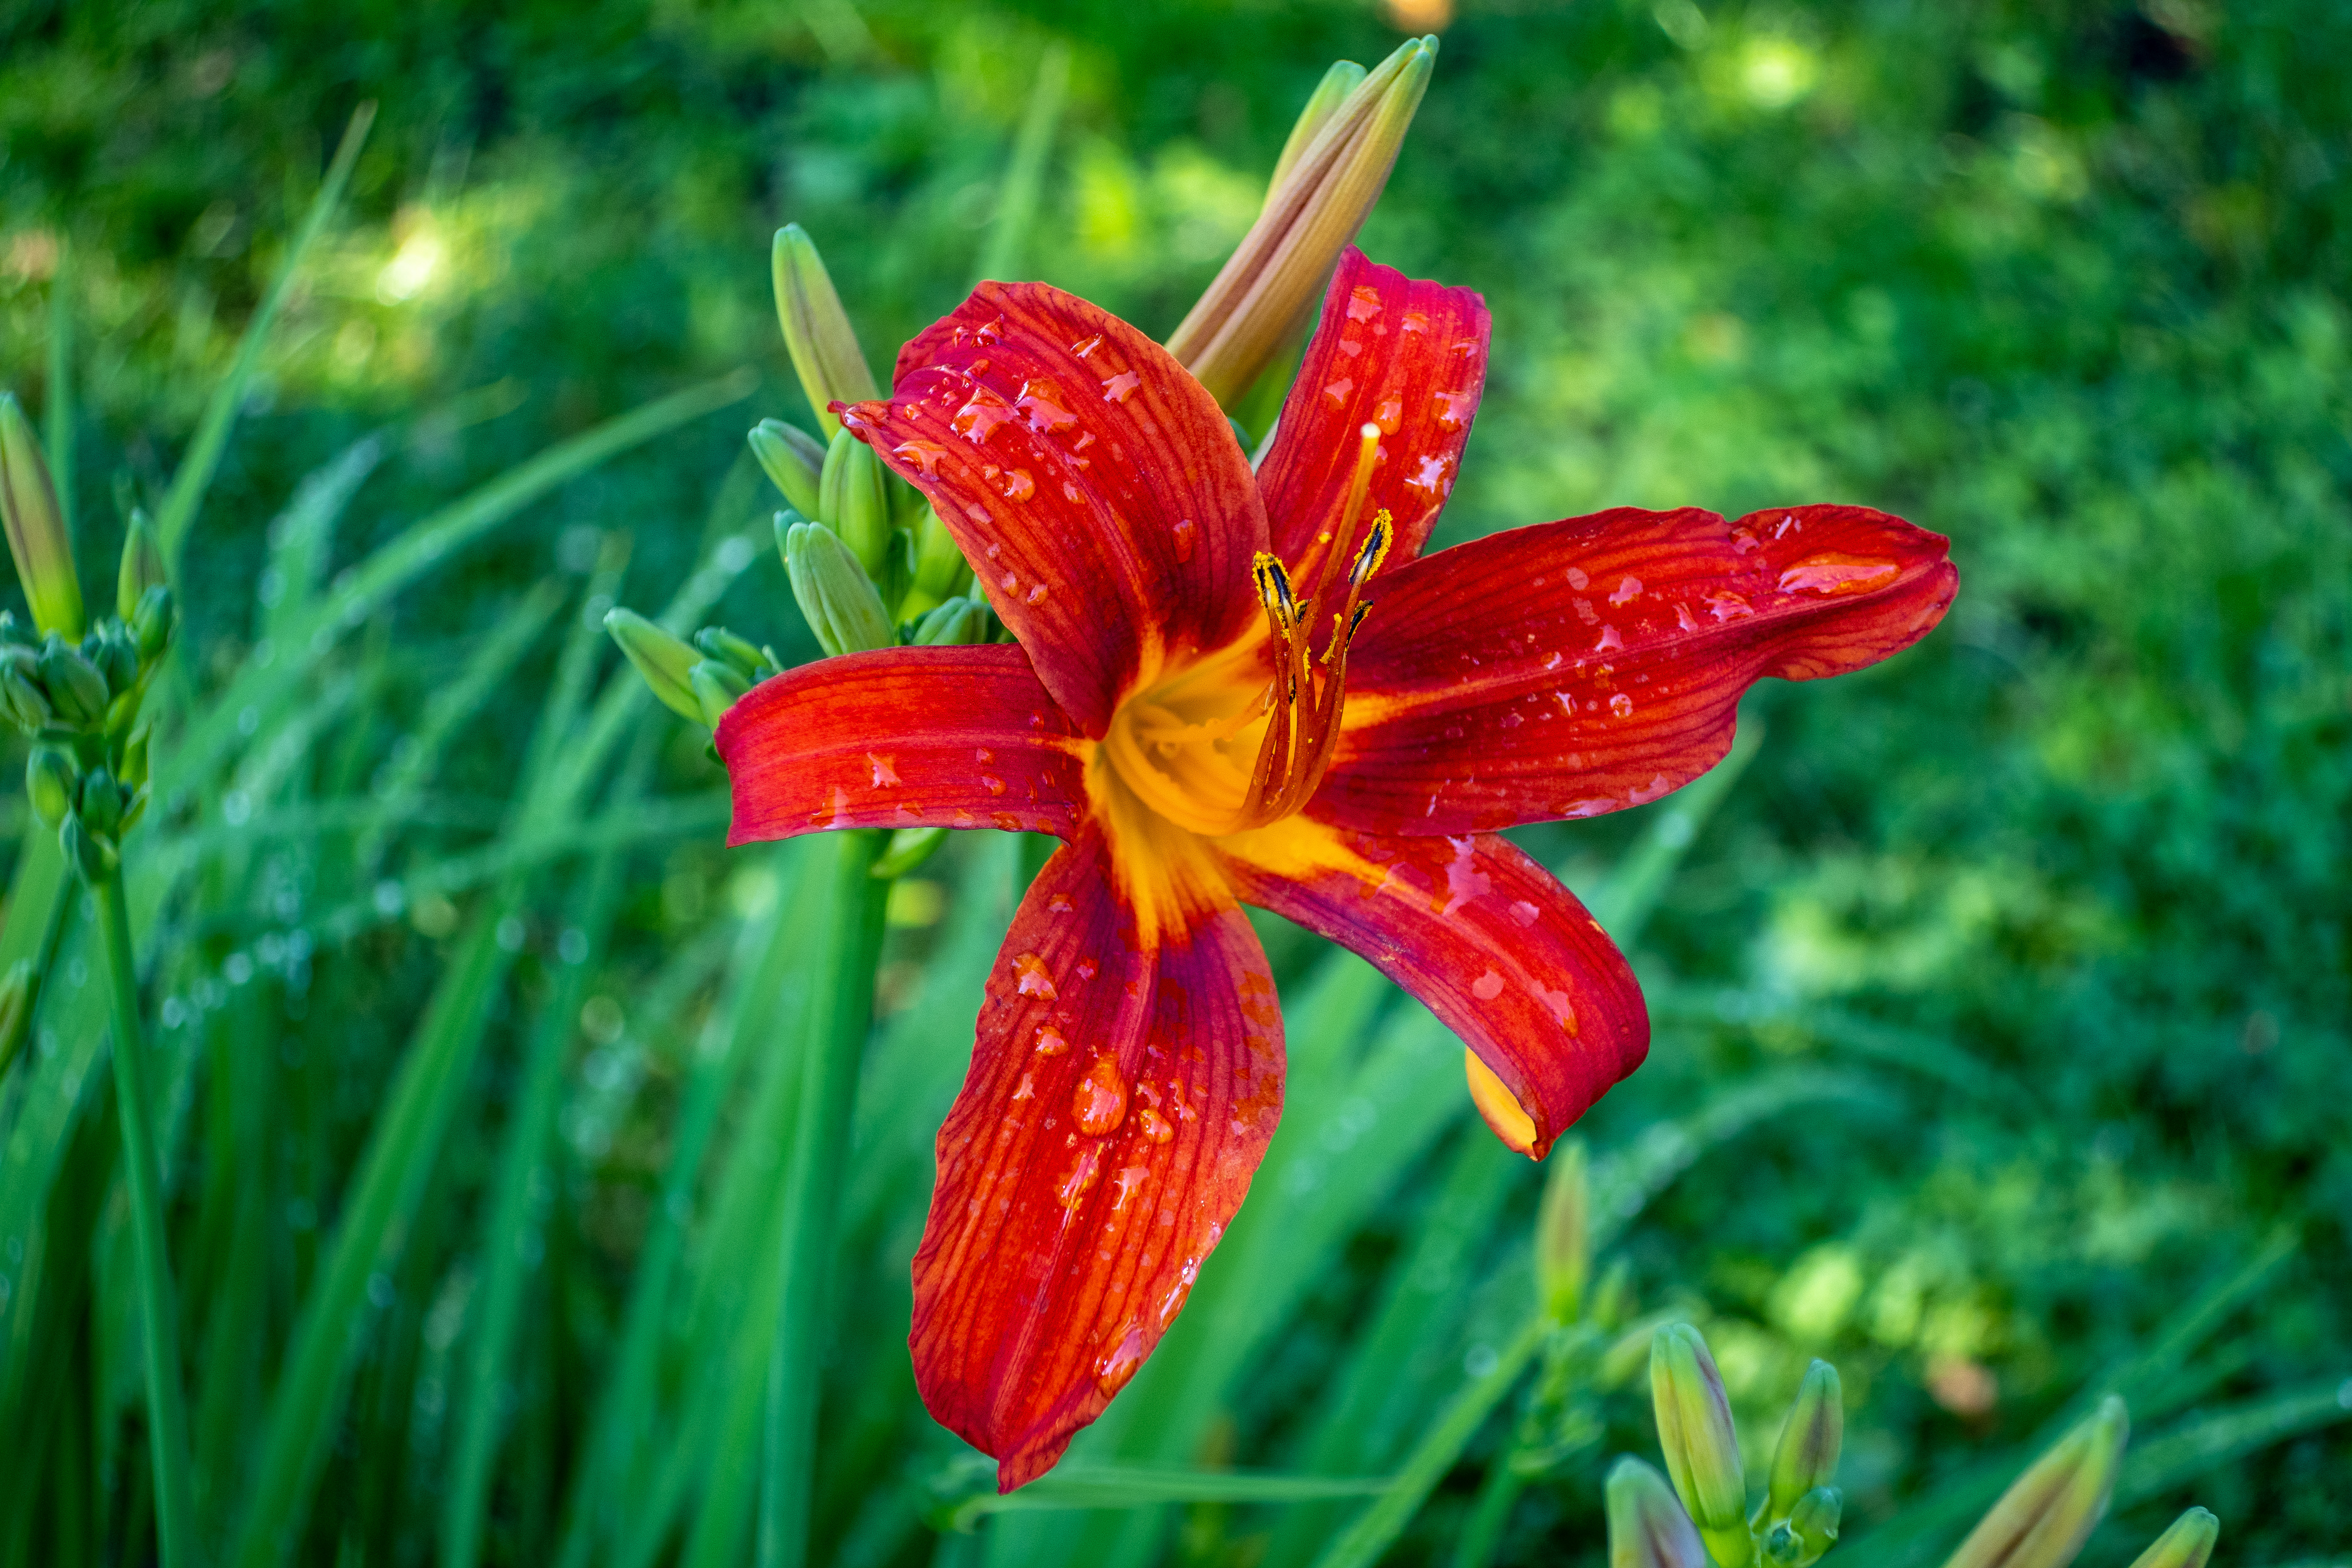
flowers, petals, nature, colorful, flower, flower garden, smell, living, happiness, summer, bloom, plants, garden, village, rural area, plant, petal, vegetation, terrestrial plant, Lily order, grass, lily, flowering plant, peach, pollen, yellow Canada lily, wheel, close up, daylily, annual plant, tiger lily, landscape, natural landscape, Pedicel, herbaceous plant, macro photography, orange lily, vascular plant, monocotyledon, perennial plant, plant stem, wildflower, lily family, art, amaryllis family, malvales, stargazer lily, coquelicot